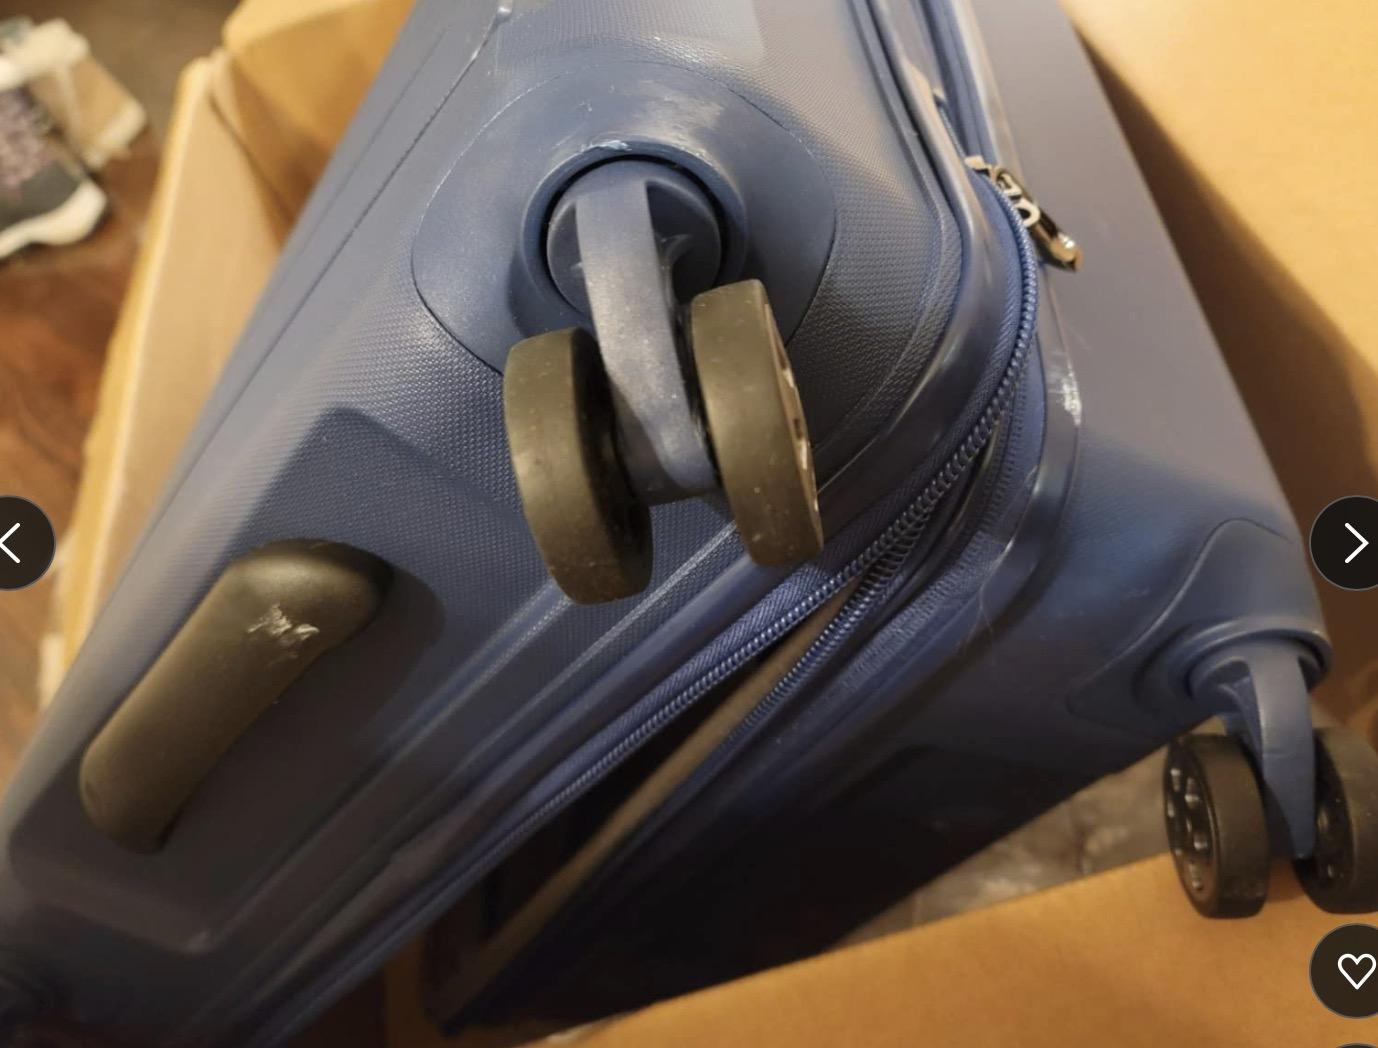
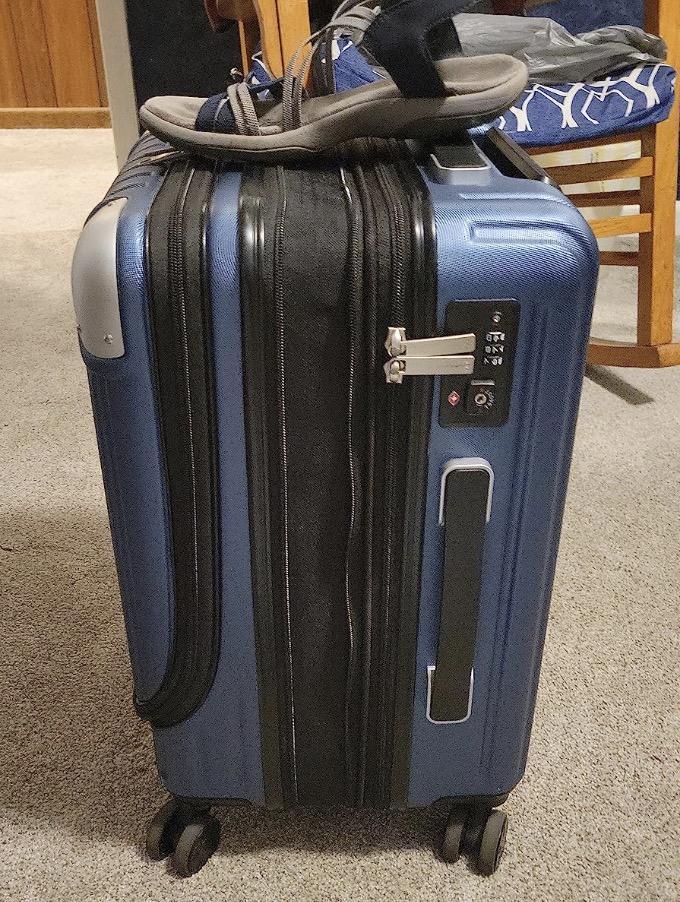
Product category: items_tea
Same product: no